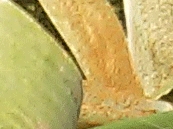
Label: Wheat___Brown_Rust